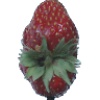
Label: Strawberry Wedge 1